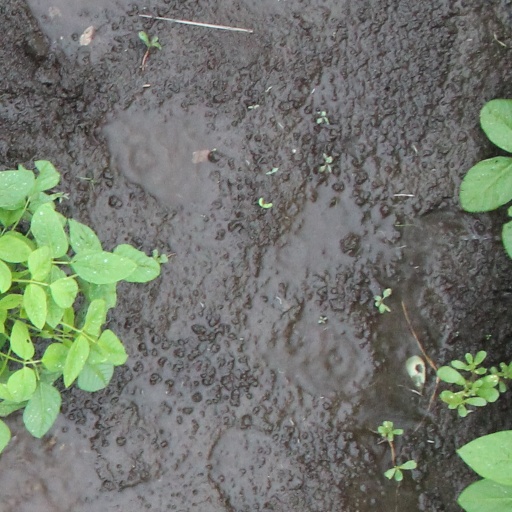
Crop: soybean